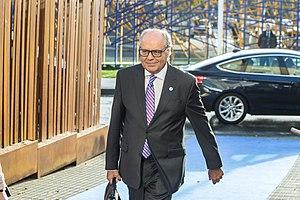
Edward Scicluna, né le 12 octobre 1946 à In-Naxxar, est un homme politique maltais membre du Parti travailliste.